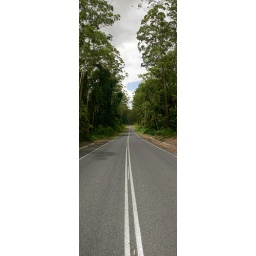
Long road up in the mountains of Montville